David Saperstein (rabbi)

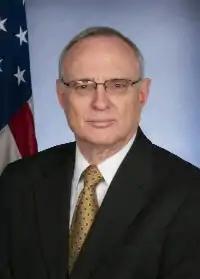
Saperstein in January 2015

David Nathan Saperstein is an American rabbi, lawyer, and Jewish community leader who served as United States Ambassador-at-Large for International Religious Freedom. He previously served as the director and chief legal counsel at the Union for Reform Judaism's Religious Action Center for more than 40 years.